Murder of Frankie Tan

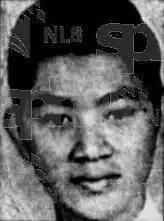
Frankie Tan Tik Siah, the 39-year-old murder victim

On the night of 24 October 1984, a 39-year-old American Express banker, Tan Tik Siah, otherwise known as Frankie Tan, was ambushed and attacked by four men as he arrived home from work in Singapore. He was strangled to death by his assailants and his body was found by his wife, who reported the murder to the police. Three of the assailants and the victim's wife (who was in fact aware of the murder plot all along) were arrested and charged in the death.